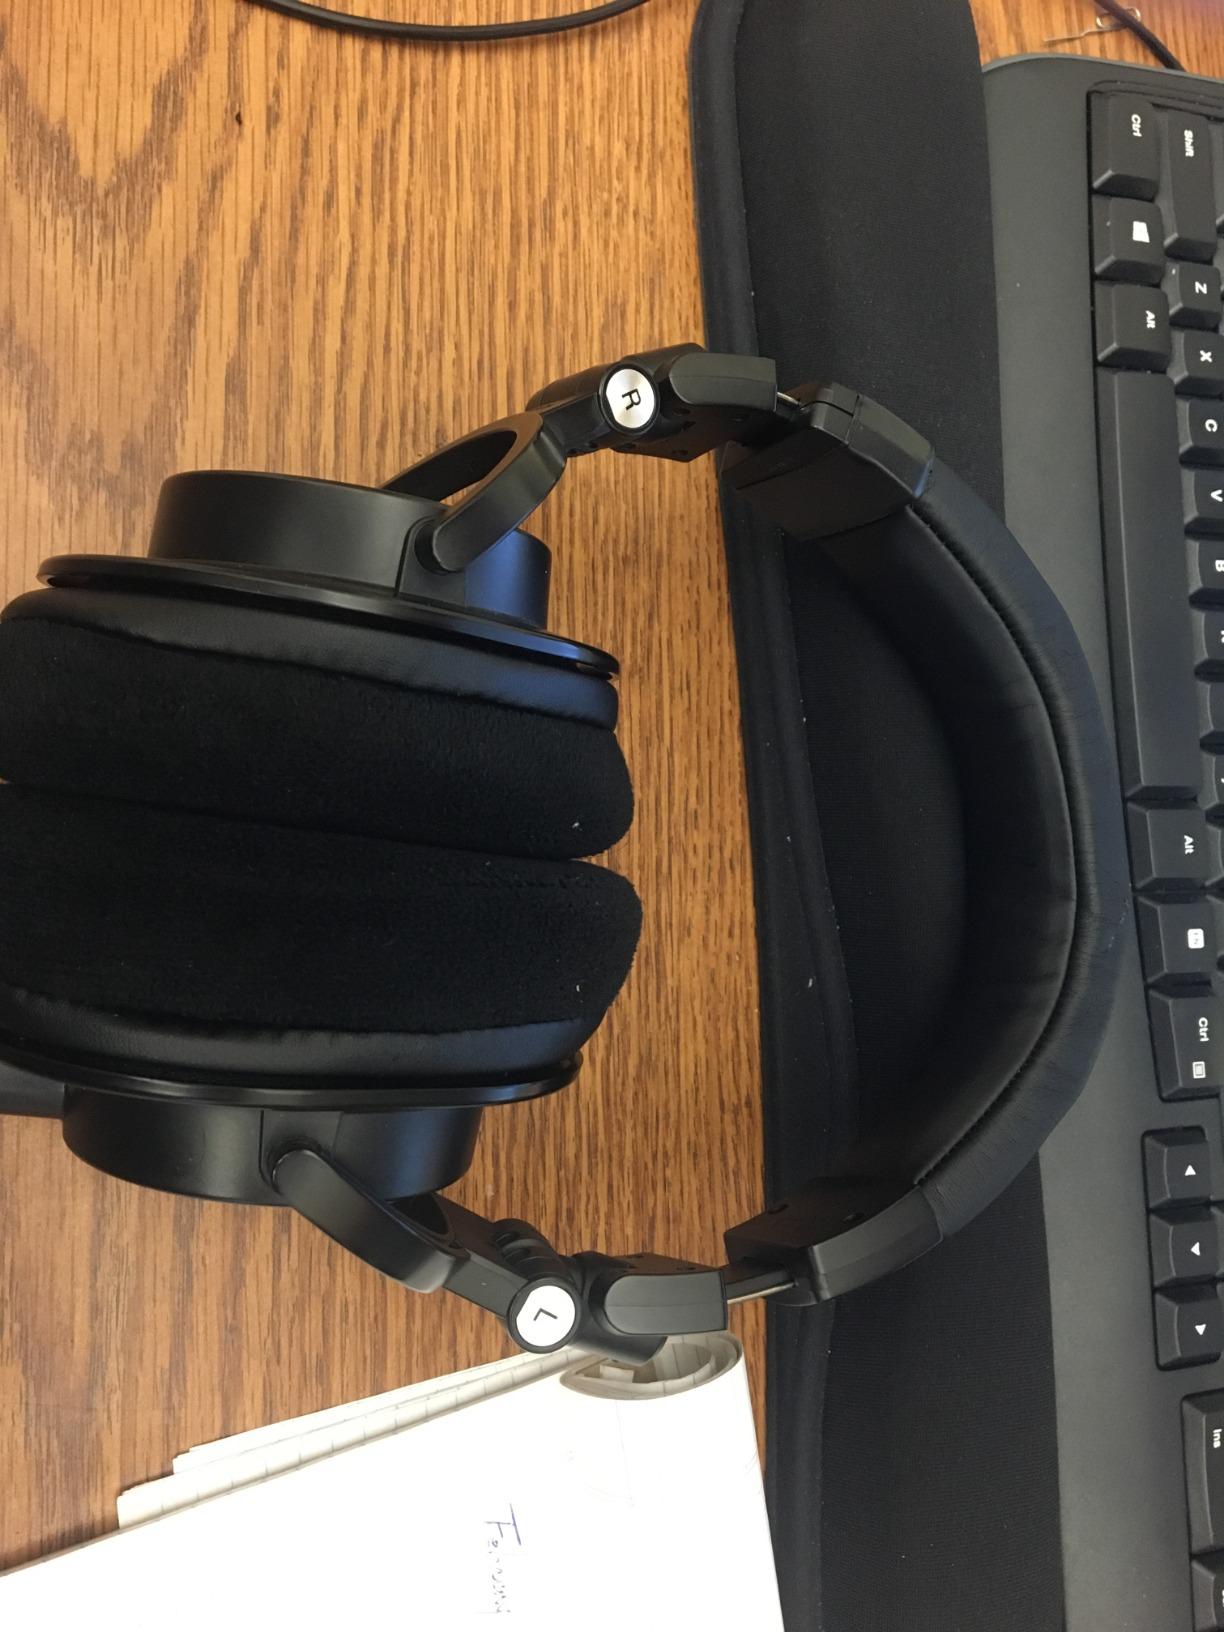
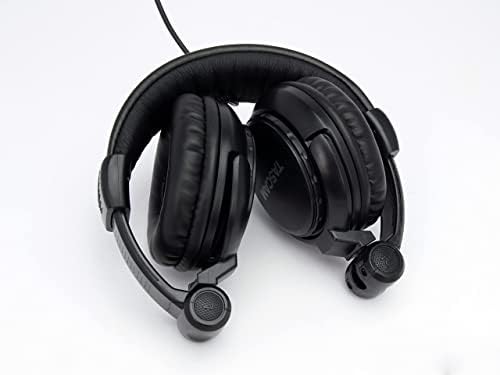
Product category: headphones
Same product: no